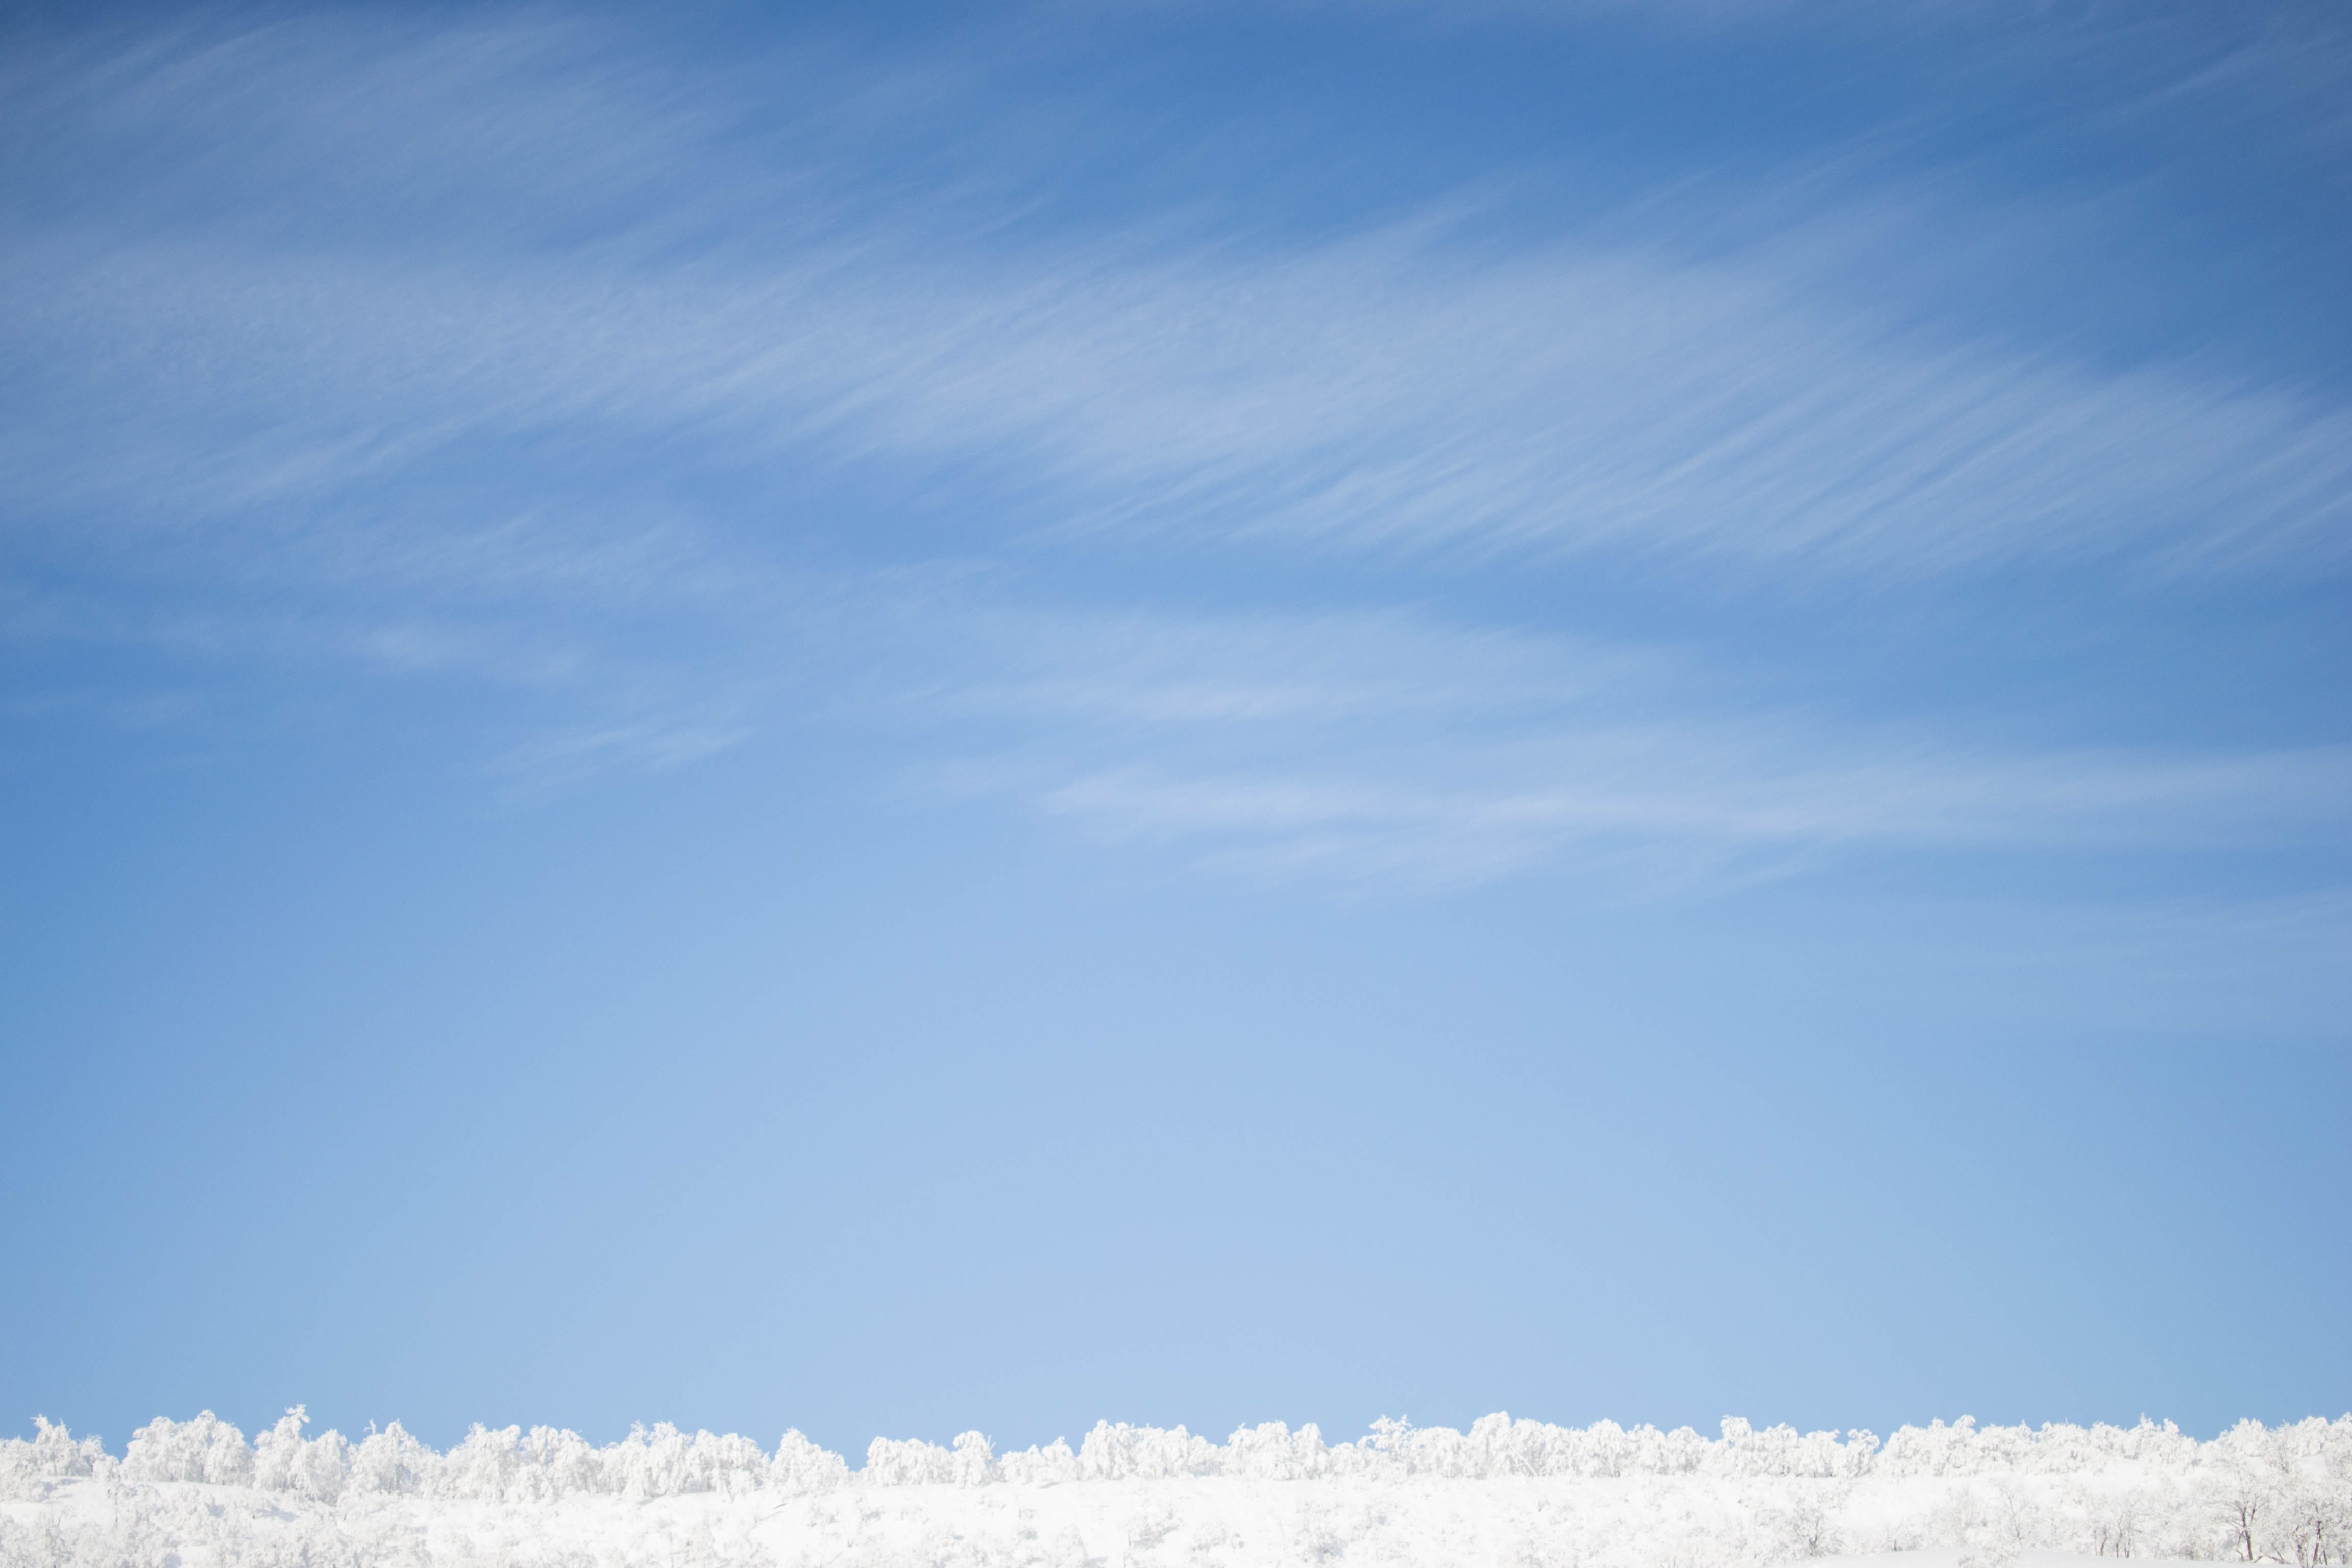
horizon, snow, winter, cloud, sky, sunlight, atmosphere, weather, atmosphere of earth